Sauvagnon

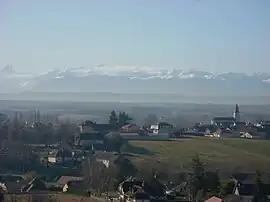
A general view of Sauvagnon

Sauvagnon is a commune in the Pyrénées-Atlantiques department in south-western France.